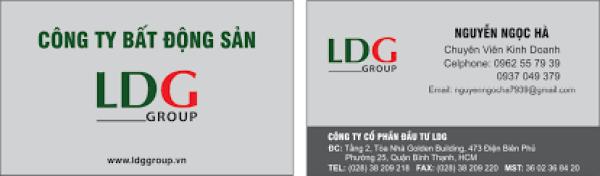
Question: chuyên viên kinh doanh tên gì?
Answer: nguyễn ngọc hà